Gerhard von Rad

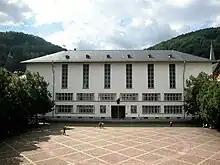
The University of Heidelberg, where von Rad taught.

Gerhard von Rad was born in Nuremberg, Bavaria, to Lutheran parents. His family were part of the patrician class. He was educated at the University of Erlangen and further at the University of Tübingen.